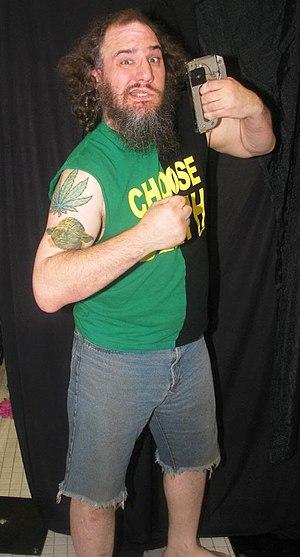
Dylan Keith Summers plus connu sous le nom de ring de Necro Butcher est un catcheur américain. Connu pour ses matchs de catch hardcore, il travaille dans diverses fédérations du circuit indépendant américain.